Yield curve

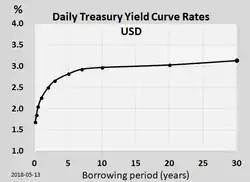
The US Treasury yield curve as of May 13, 2018. The curve has a typical upward sloping shape.

In finance, the yield curve is a graph which depicts how the yields on debt instruments – such as bonds – vary as a function of their years remaining to maturity. Typically, the graph's horizontal or x-axis is a time line of months or years remaining to maturity, with the shortest maturity on the left and progressively longer time periods on the right. The vertical or y-axis depicts the annualized yield to maturity.